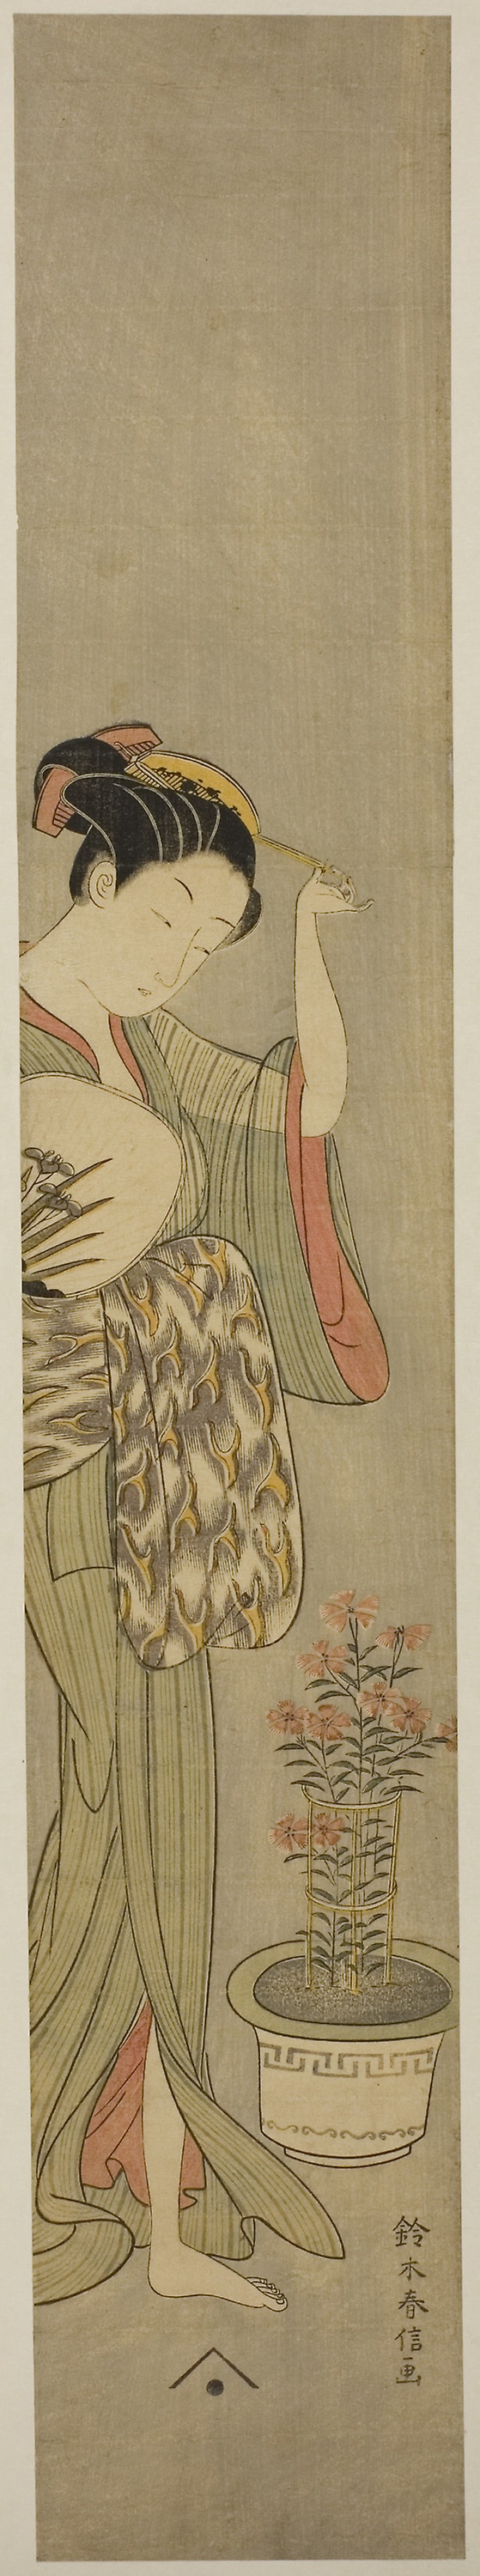
art, illustration, painting, modern art, costume design, plant, drawing, human anatomy, nepenthes, fictional character